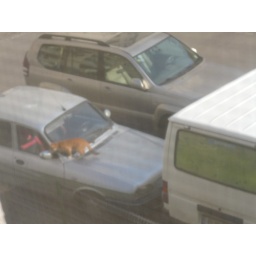
Often the gang of stray cats wreaks havoc on the cars in the lot right outside of my window.